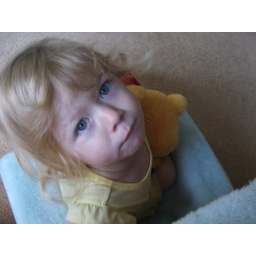
Sitting in her blue chair with Pooh Bear.